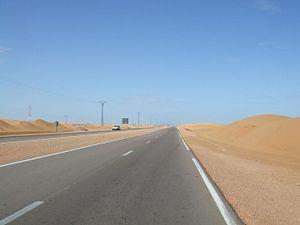
La route nationale 1 ou N1, est une route nationale marocaine de 2 379 km reliant les deux extrémités nord et sud du royaume du Maroc de Tanger à Lagouira.
Laâyoune est la ville la plus importante du Sahara occidental. Elle est située au bord de l'Atlantique, à 500 km au sud d'Agadir et à 400 km à l'ouest de Tindouf, sur la route menant à Dakhla. Elle est contrôlée et administrée par le Maroc depuis 1975 ; elle est le chef-lieu de la province de Laâyoune, dans la région Laâyoune-Sakia El Hamra.